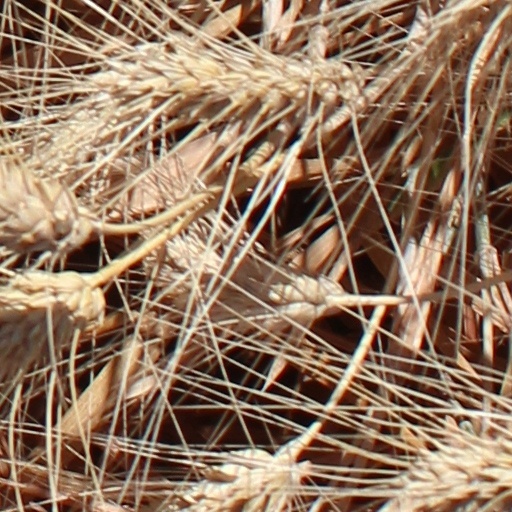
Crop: wheat